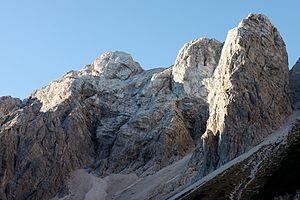
Vue de la face nord de Turska gora depuis Okrešelj.
La Turska gora est un sommet des Alpes culminant à 2 251 mètres d'altitude dans la partie centrale des Alpes kamniques, en Slovénie.